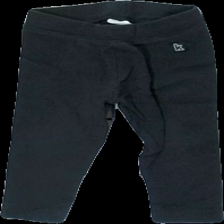
View: front
Type: Trousers
Category: Children
Brand: Kappahl
Colors: Grey
Material: 100% cotton
Cut: Regular
Size: 80
Season: All
Damage: washed out
Price range: 50-100
Recommended usage: Export